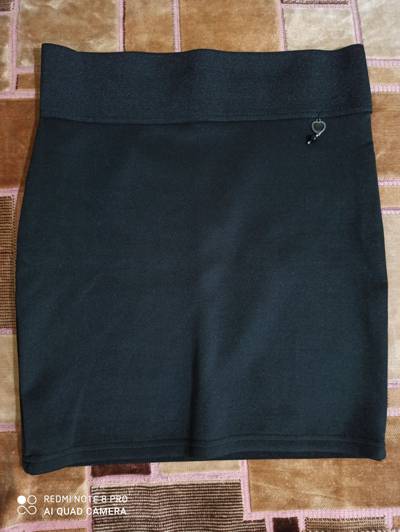
Waste category: clothes